Lunar water

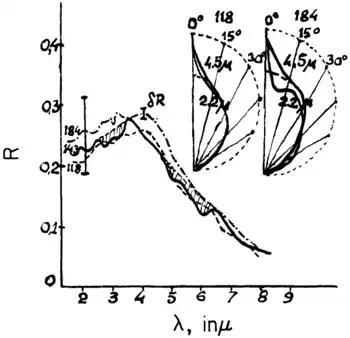
Diffuse reflection spectra of lunar regolith samples extracted at depths of 118 and 184 cm by the Soviet probe Luna 24 showing minima near 3, 5 and 6 μm, valence-vibration bands for water molecules.

On 18 August 1976, the Soviet Luna 24 probe landed at Mare Crisium, took samples from depths of 118, 143, and 184 cm of the lunar regolith, and returned them to Earth. In February 1978 Soviet scientists M. Akhmanova, B. Dement'ev, and M. Markov of the published a paper claiming a detection of water fairly definitively. Their study showed that the samples returned to Earth by the 1976 Soviet probe Luna 24 contained about 0.1% water by mass, as seen in infrared absorption spectroscopy (at about wavelength), at a detection level about 10 times above the threshold, although Crotts points out that "The authors... were not willing to stake their reputations on an absolute statement that terrestrial contamination was completely avoided." This would represent the first direct measurement of water content on the surface of the moon, although that result has not been confirmed by other researchers.